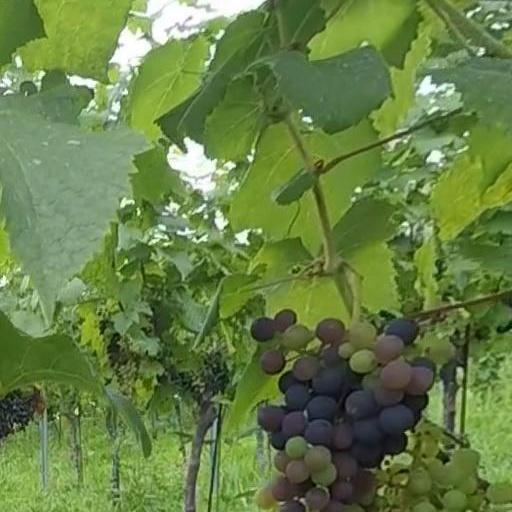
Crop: grape